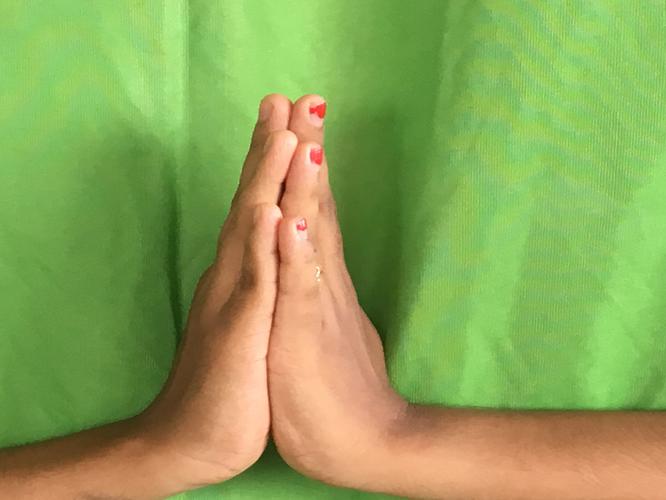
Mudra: Anjali
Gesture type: double_hand